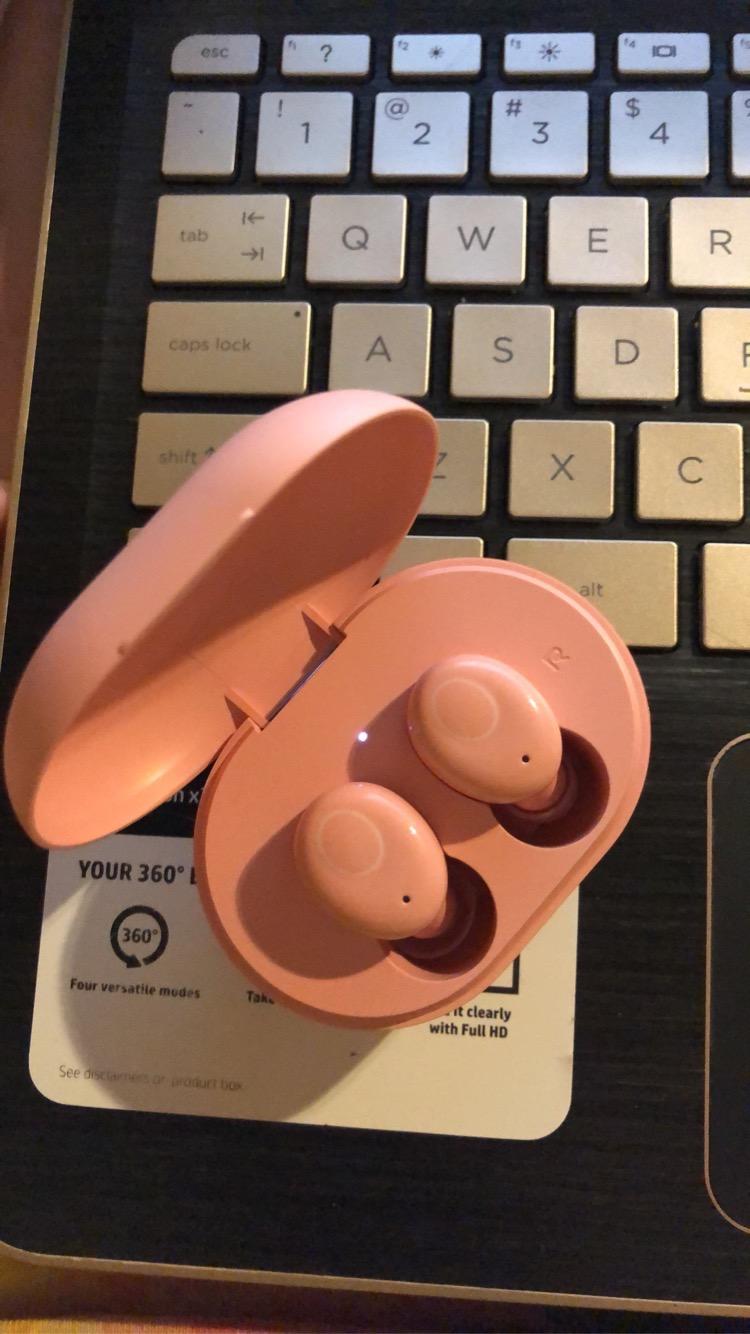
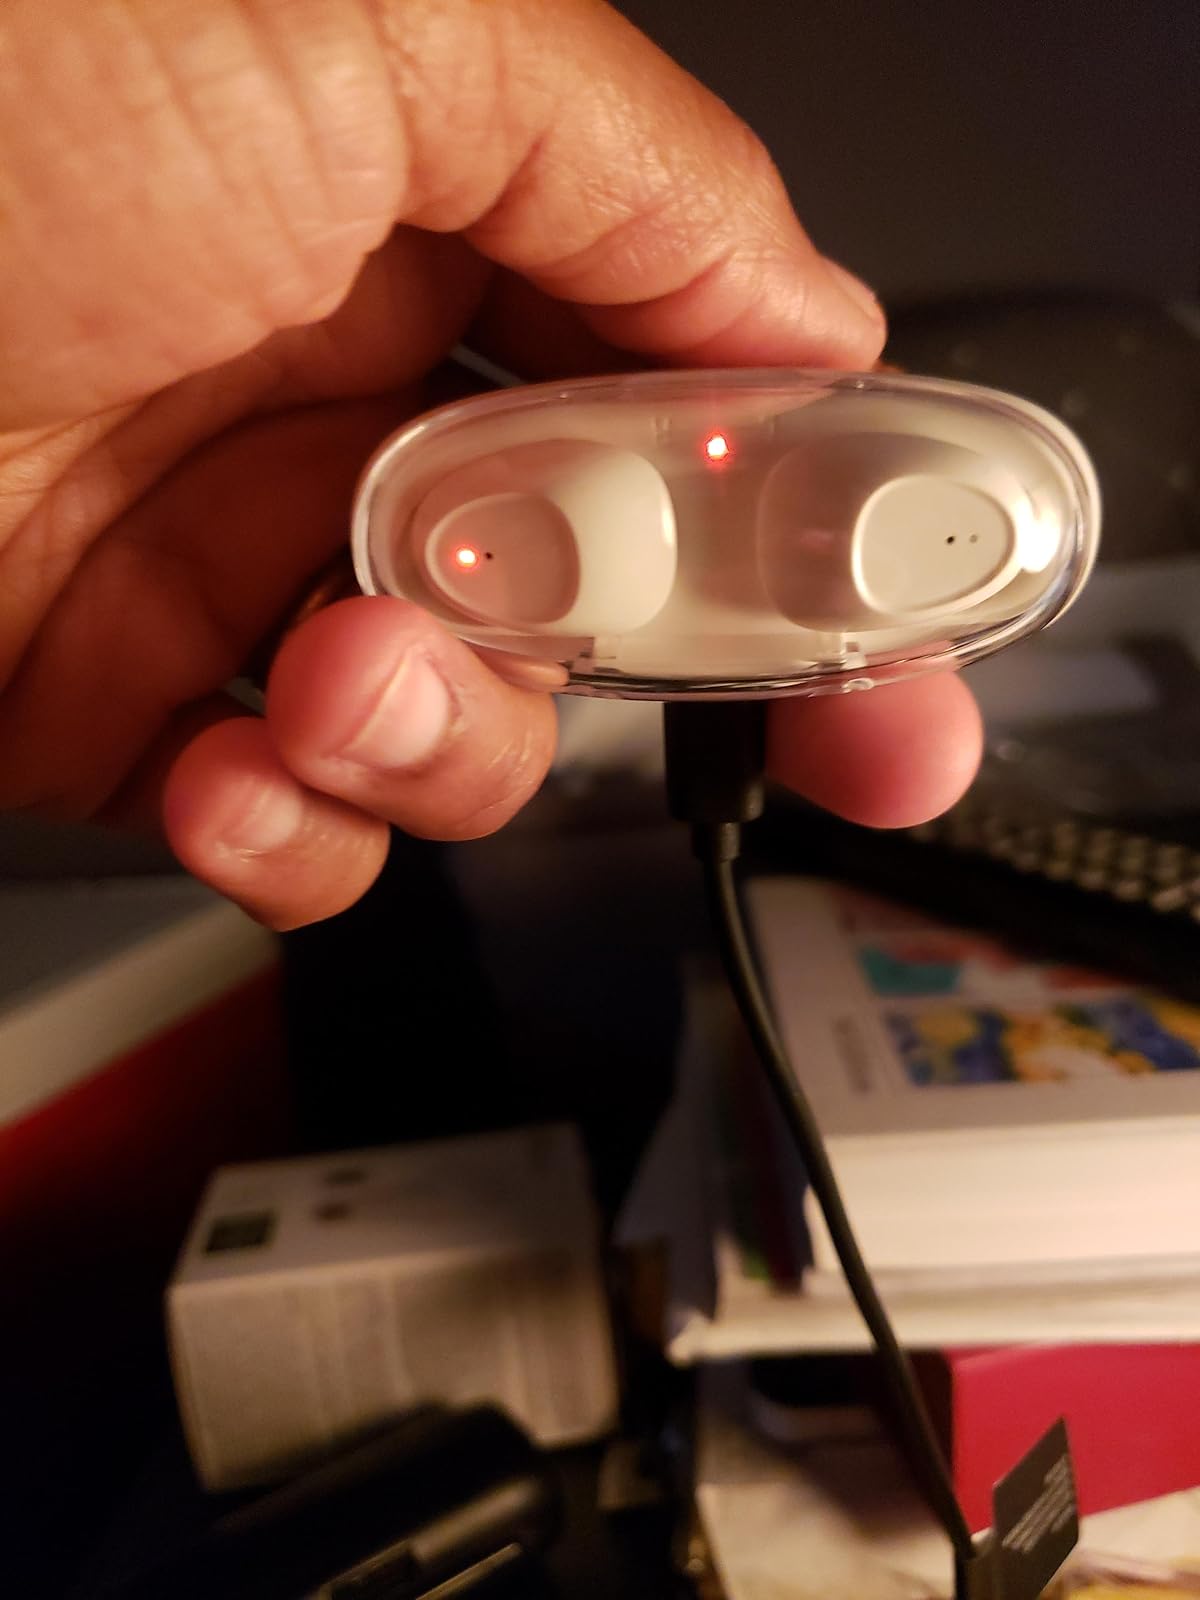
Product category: earbuds
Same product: no